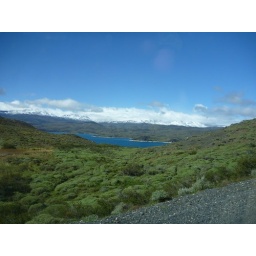
amazingly blue water in the lakes in the park